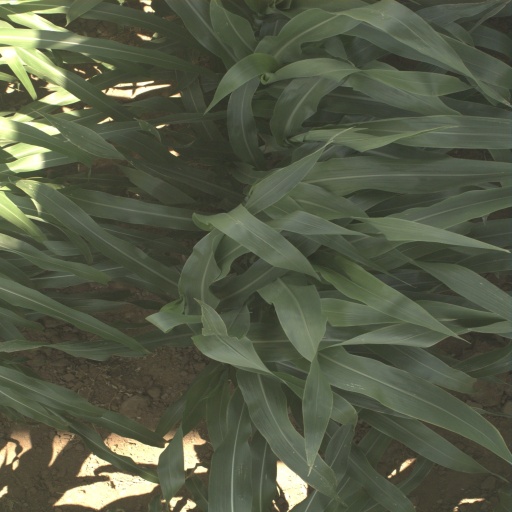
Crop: sorghum